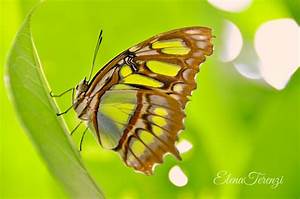
Label: farfalla